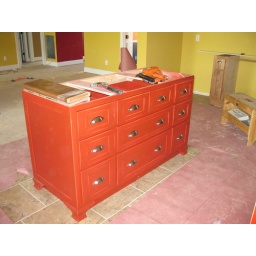
Kitchen view of island. Island will is really red and not orange as it looks in the picture.